Traffic light

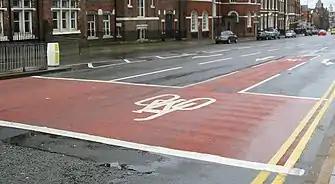
An advanced stop line at traffic lights in Liverpool

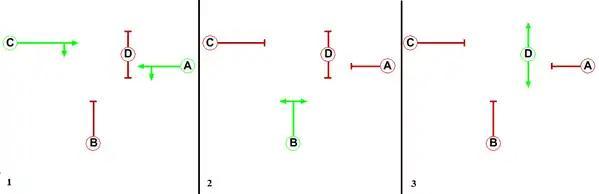
A staging diagram for a typical signalised T-junction

Where cycle lanes or cycle tracks exist on the approach to a signal-controlled junction, it must be considered how to incorporate cyclists safely into the junction to reduce conflict between motor vehicles and cyclists.